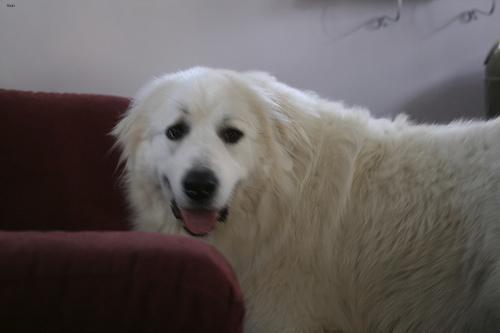
great pyrenees